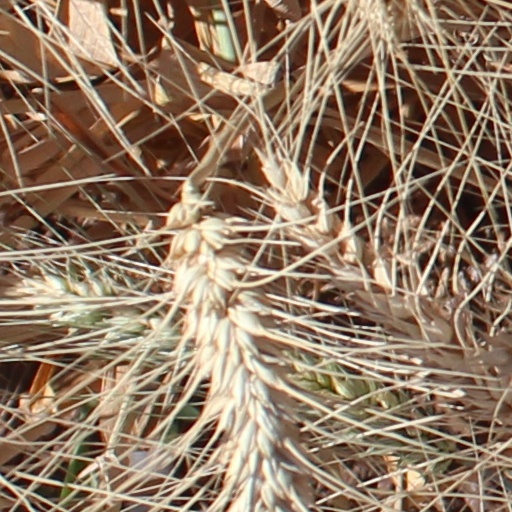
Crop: wheat